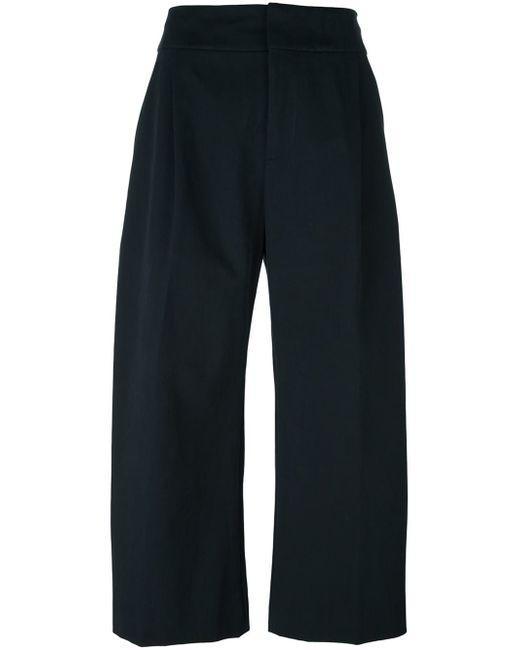
Loose Fit schwarze Hosen für Damen